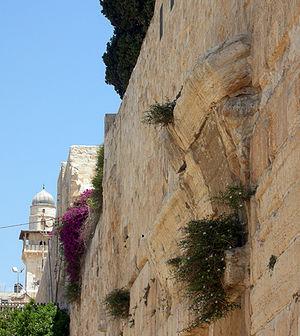
Edward Robinson, est un exégète et bibliste américain. Son Greek and English Lexicon of the New Testament est devenu un ouvrage faisant autorité aux États-Unis et a été réimprimé à plusieurs reprises en Grande-Bretagne.
Le Mur des Lamentations est une partie du mur de soutènement de l'esplanade du Temple de Jérusalem, situé dans le quartier juif de la vieille ville de Jérusalem. Bâti au Iᵉʳ siècle durant l'achèvement de la construction du Second Temple, il renforce le flanc occidental du temple, d’où son appelation juive traditionnelle de Mur occidental, et en constitue l’un des principaux vestiges. Il est révéré en cette qualité comme mur du Mont du Temple, d’autant qu’il est actuellement le lieu le plus proche du Saint des Saints, et est de ce fait considéré par le peuple juif comme l'endroit le plus saint pour la prière. Après l’érection de la cité romaine d’Ælia Capitolina, conçue pour effacer le souvenir de Jérusalem, et l’exclusion des Juifs de celle-ci, ils sont autorisés contre paiement à se rendre un jour par an au pied du mur pour se lamenter sur la destruction de la ville. L’appelation « Mur des Lamentations » apparaît alors dans les écrits des pélerins chrétiens, et témoigne de l'antijudaïsme ambiant car la destruction du Temple est considérée comme la preuve des enseignements de Jésus ainsi que le juste châtiment des Juifs qui ne l’ont pas accepté.
Le temple d'Hérode de Jérusalem est le nom donné aux extensions massives du second Temple de Jérusalem et aux rénovations du mont du Temple, réalisées par Hérode Iᵉʳ le Grand. Ce projet débuta vers 19 av. J-C et ne fut entièrement terminé que vers 63.